British Rail Class 345

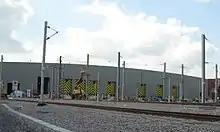
The depot built for Class 345s at Old Oak Common

In 2008, the British government's rolling stock plan stated a requirement for around 610 carriages for Crossrail, expected to be similar in design to the Thameslink rolling stock, to meet the design improvement requirements of the 2007 "Rail Technical Strategy" (RTS), including in-cab signalling/communication with satellite and European Train Control System level 3 technologies, regenerative braking, low cost of operation and high reliability, with low weight and high acceleration.